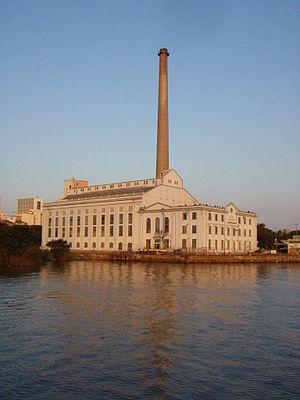
Parc Moinhos de Vento